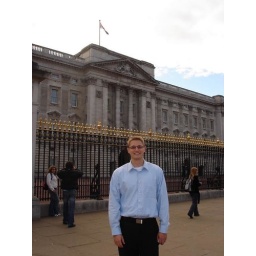
Buckingham Palace with a queer looking dude in a blue shirt